Washington Army National Guard

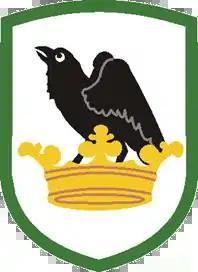
Shoulder sleeve insignia

The Washington Army National Guard is a component of the United States Army and the Washington National Guard based in Washington. The history of the Washington Army National Guard dates back to 1854 with formation of the Washington Territorial Militia. The command is headquartered at Camp Murray in Pierce County. It consists of 6,200 soldiers in two brigades and various smaller units located throughout the state.